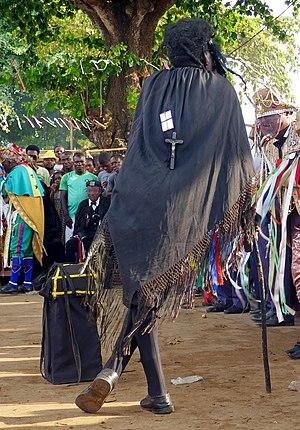
Tchiloli représenté devant l'église São Pedrão de São Tomé à l'occasion de la fête patronale. Renaud de Montauban virevoltant autour du cercueil.
Le tchiloli est une forme théâtrale, musicale et dansée née au Portugal au XVIᵉ siècle et toujours vivace sur l'île de Sao Tomé, à Sao Tomé-et-Principe. Comme l'Auto de Floripes propre à l'île de Principe, elle est inspirée par l'un des épisodes du cycle de Charlemagne. Interprétée en portugais ancien et moderne par des troupes locales – uniquement des hommes –, d'un anachronisme assumé, elle met en scène esclaves et métis, masqués et costumés à l'européenne. À la fois syncrétique, subversive et mystique, creuset de plusieurs traditions, cette œuvre unique se prête à différents niveaux de lecture.